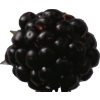
Label: blackberry